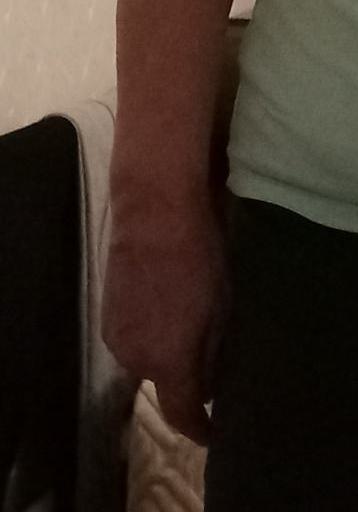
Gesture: no_gesture